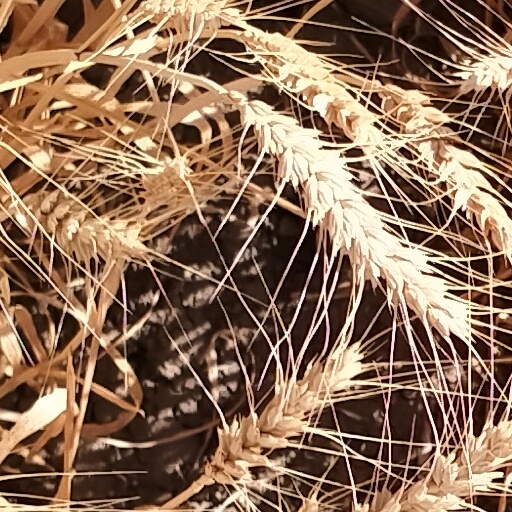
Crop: wheat